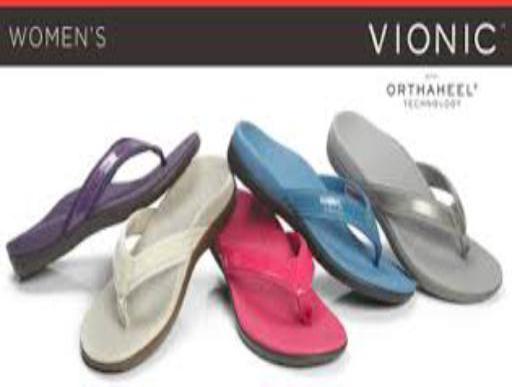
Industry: Clothes